Calvin Harris

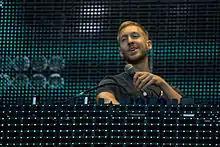
Harris performing at Rock in Rio, Madrid, 2012

In 2011, Harris toured as a support act for the European leg of Barbadian singer Rihanna's Loud Tour. Rihanna was quoted as saying, "Calvin is the perfect fit for the Loud Tour. He is going to bring something unique and fun for the fans." Harris played the 2011 Mardi Gras Party in Sydney on 5 March. Harris was also featured on LMFAO's album "Sorry for Party Rocking," appearing on the track "Reminds Me of You", which is based on Harris's own song "Awooga". Harris produced Tinchy Stryder's second single, "Off the Record", from his fourth studio album, "Full Tank." The track had its premiere on 15 September 2011 and was released in the UK on 6 November 2011.